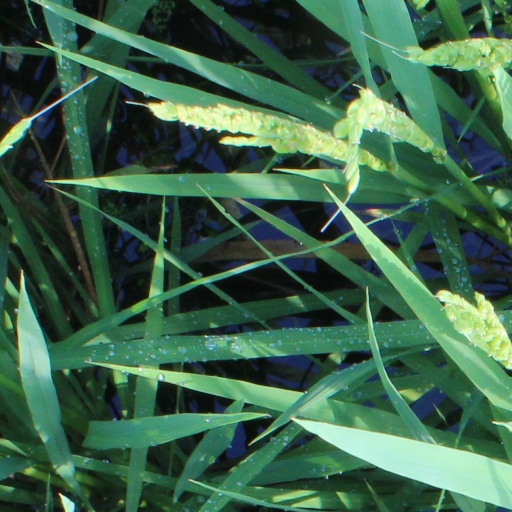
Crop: rice